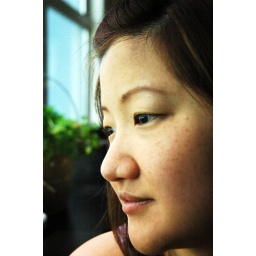
taken in natural daylight (with blue tint from windows) and reflection light from new building across ours.